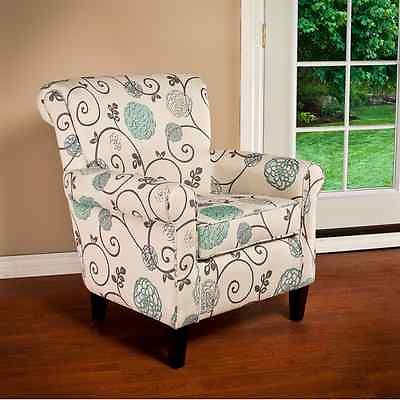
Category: chair